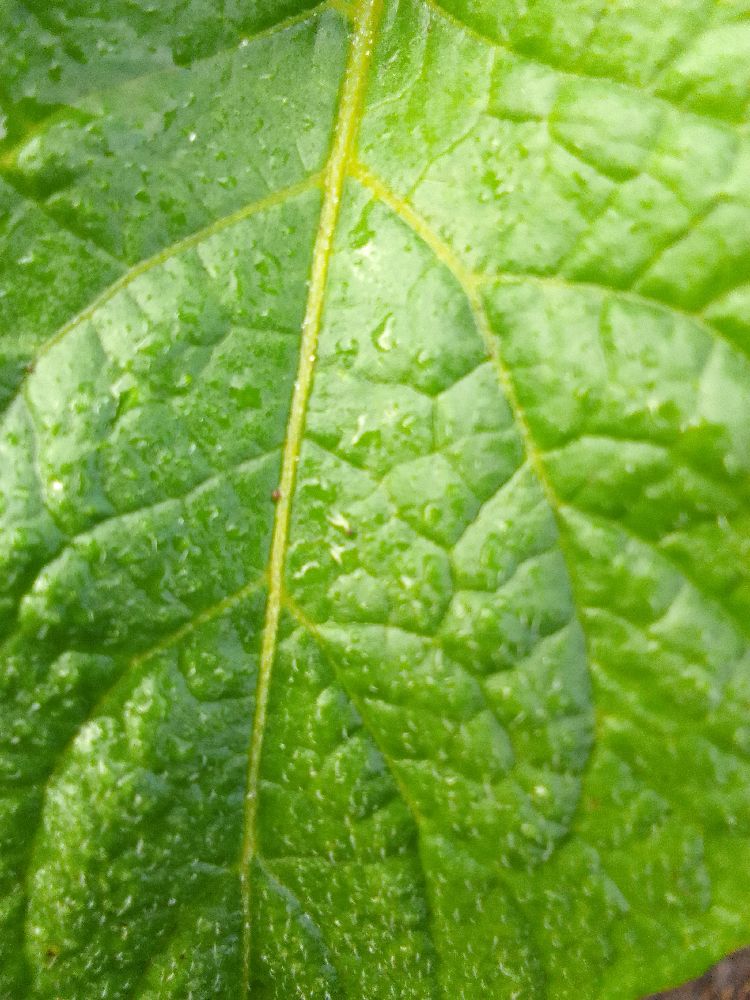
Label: Healthy